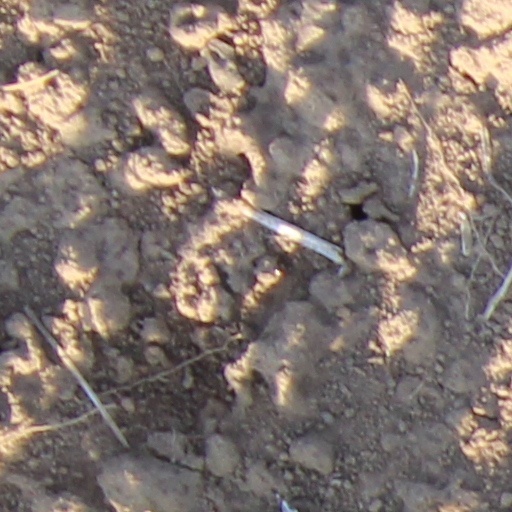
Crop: wheat